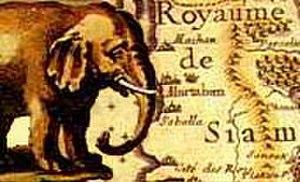
Le Roi et moi est un film musical américain de Walter Lang, sorti en 1956.